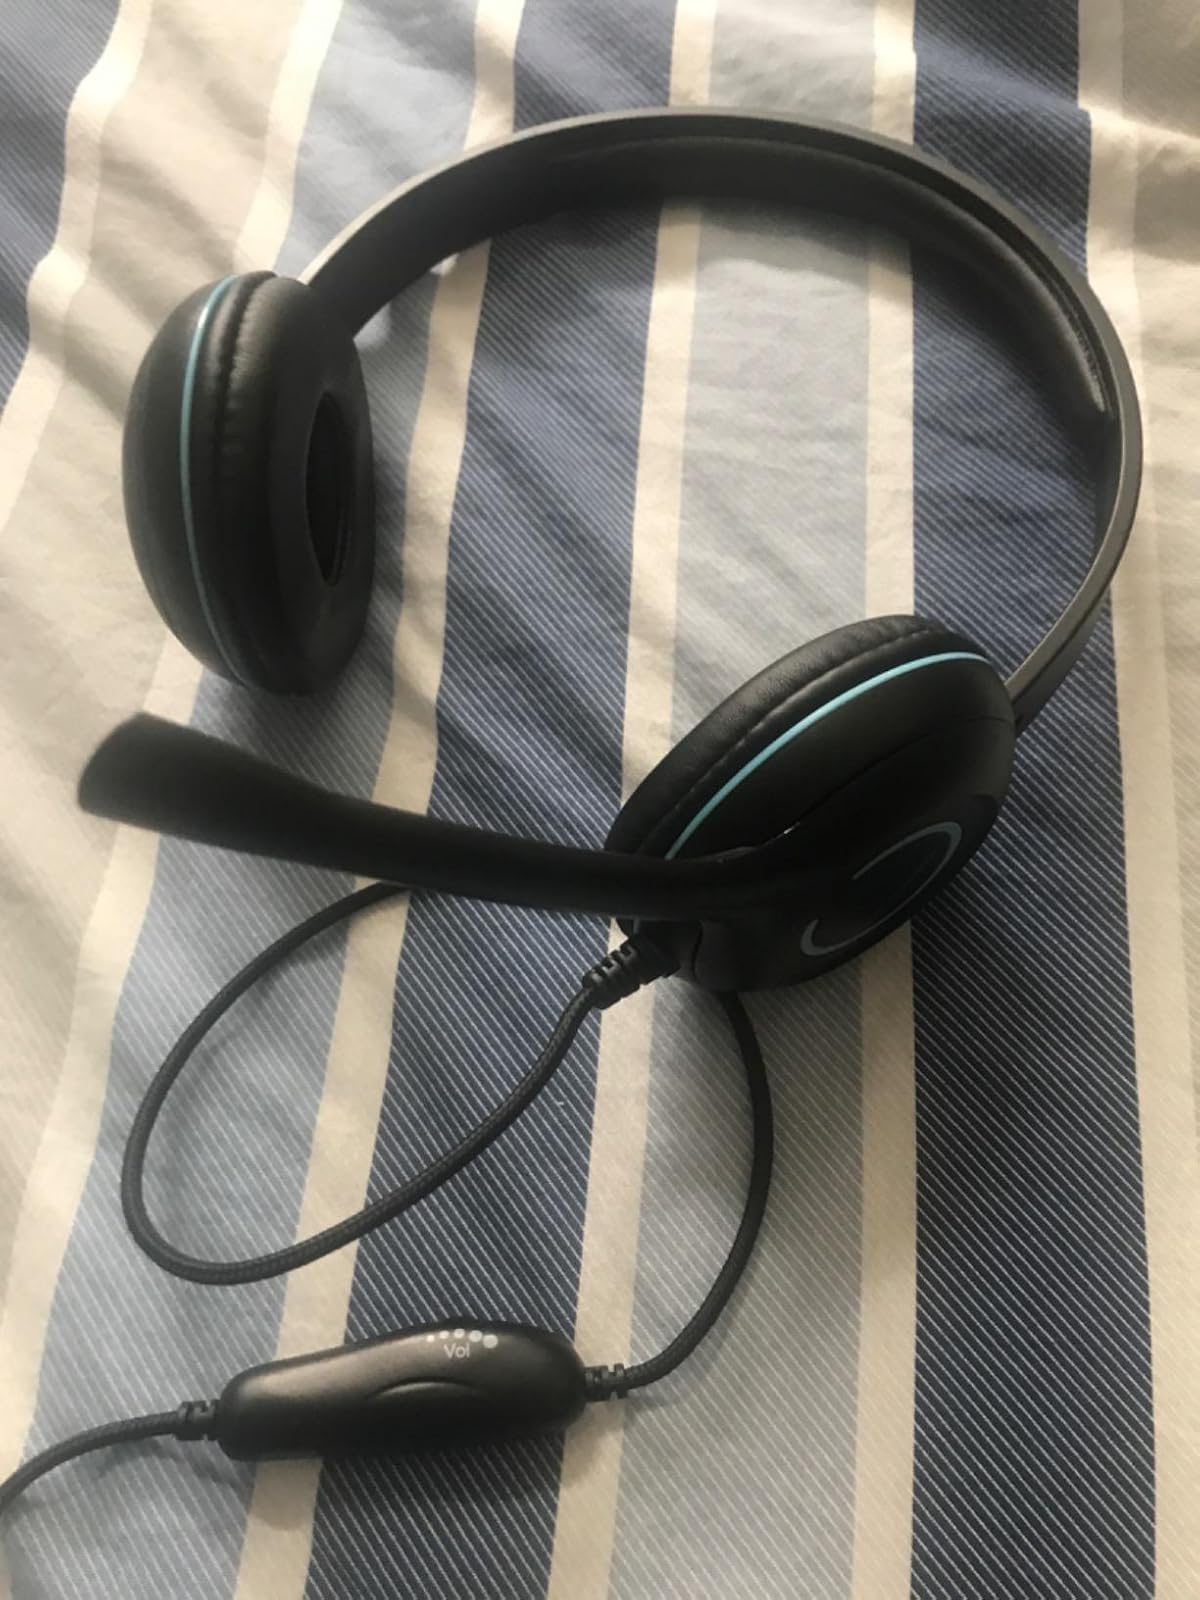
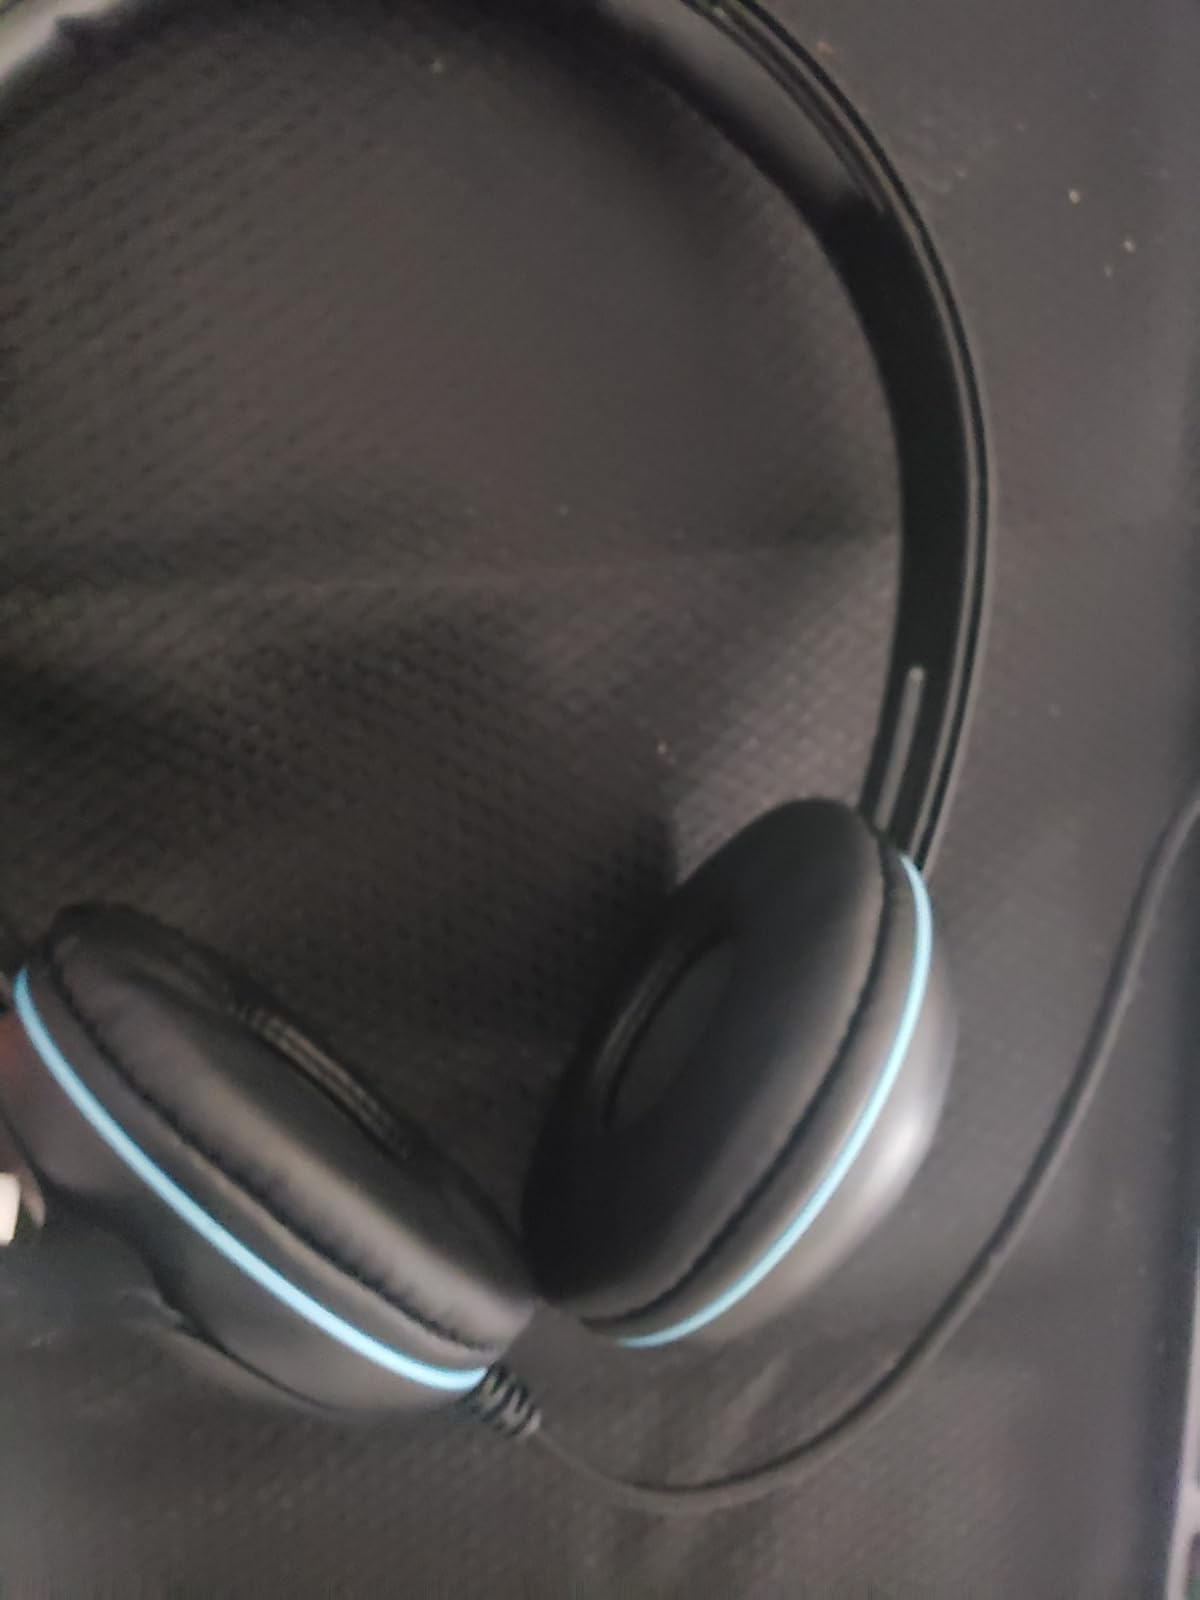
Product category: headphones
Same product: yes